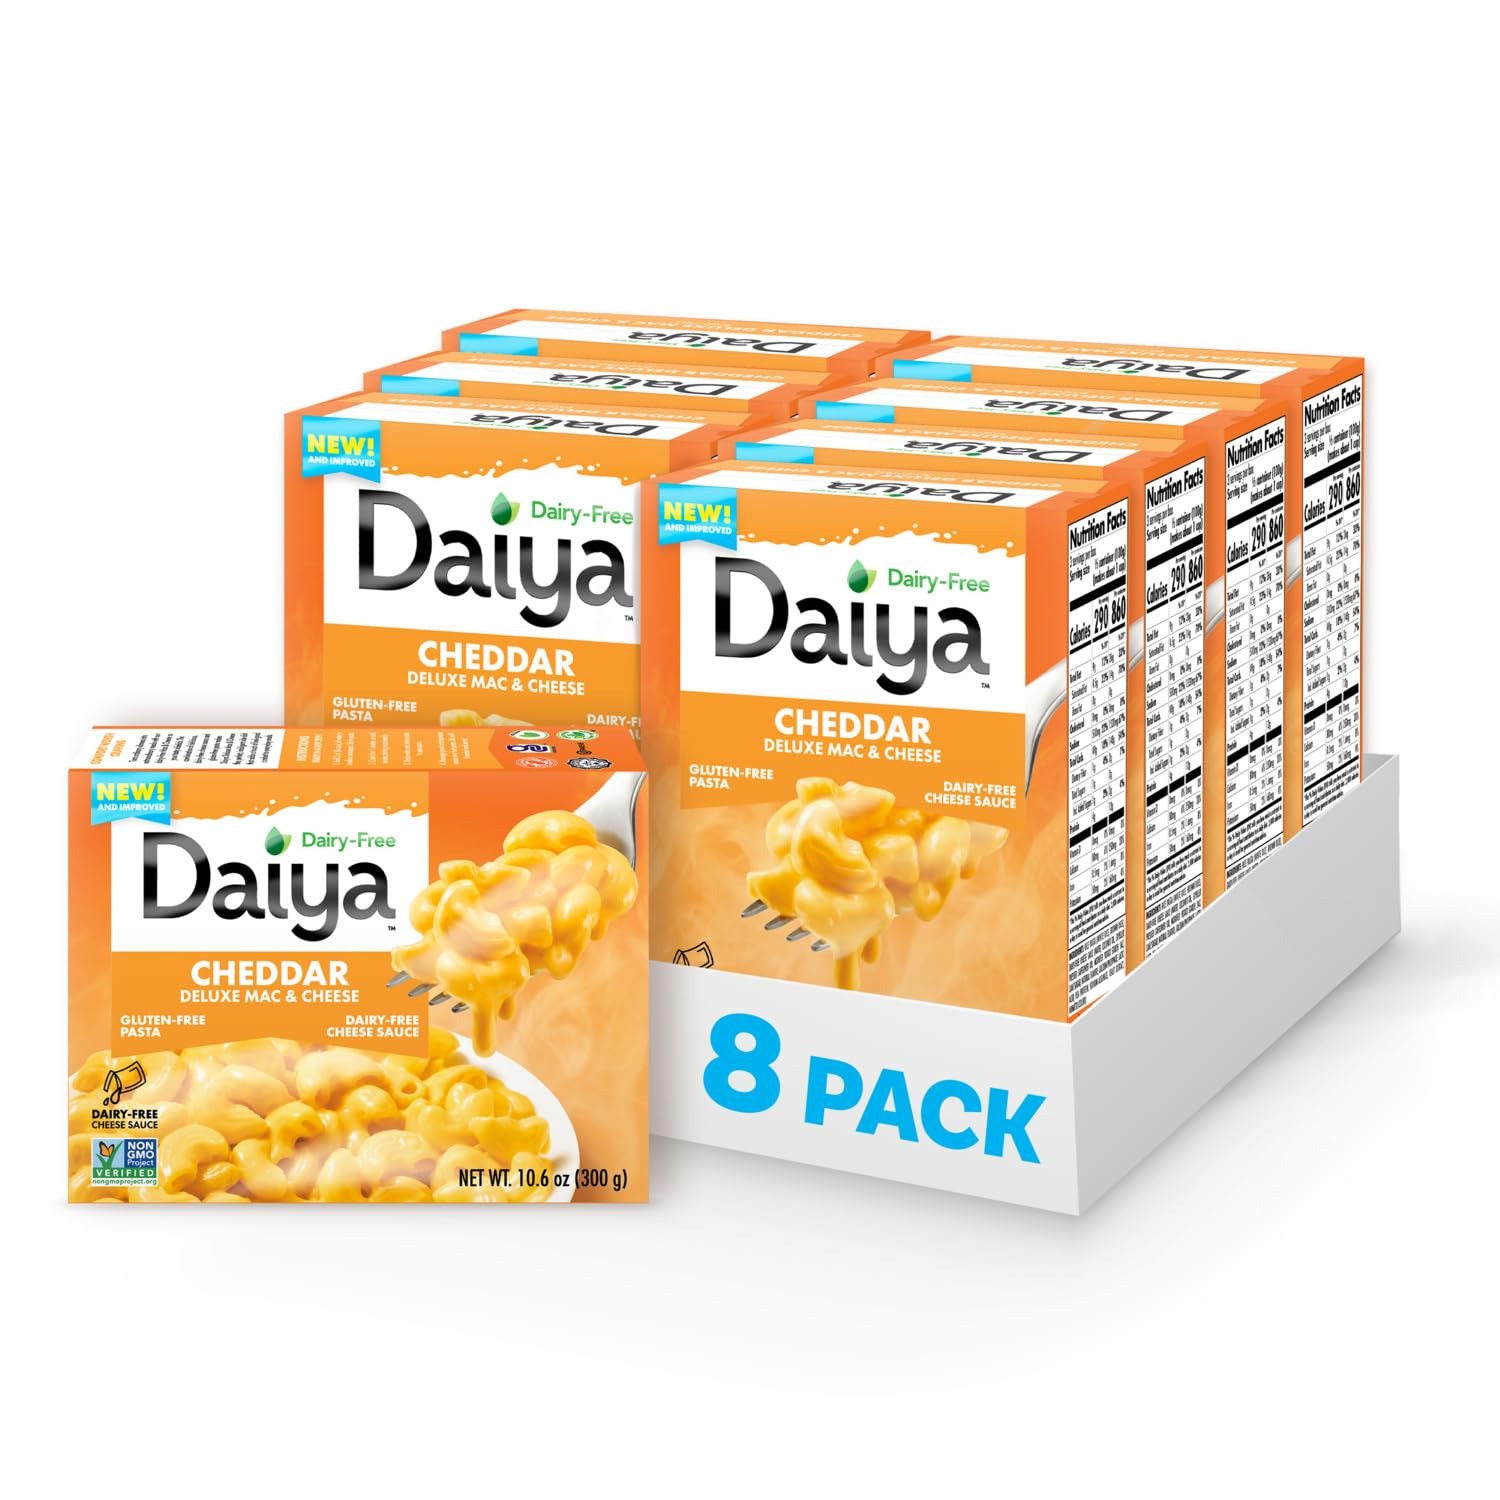
Item Name: Daiya Dairy Free Gluten Free Cheddar Deluxe Mac & Cheese, Vegan Plant Based Rice Pasta, 10.6 oz (Pack of 8)
Bullet Point 1: QUICK & EASY TO PREPARE - Boil water, cook noodles, drain, and pour the sauce from the squeeze pouch. Your meal is served!
Bullet Point 2: RICH & CREAMY CHEESE SAUCE - Indulgent, creamy cheese sauce. 100% dairy free.
Bullet Point 3: GLUTEN FREE PASTA - Made with brown and white rice for the perfect al dente.
Bullet Point 4: PLANT BASED PERFECTION - Our dairy free, Certified Plant-Based mac and cheese is made with no animal products or by-products.
Bullet Point 5: TRY ALL FLAVORS - Cheddar, White Cheddar, and Alfredo. These delicious vegan mac and cheeses are loaded with cheesy flavor. The perfect side-kick for any meal.
Value: 84.8
Unit: Ounce

Price: 5.24